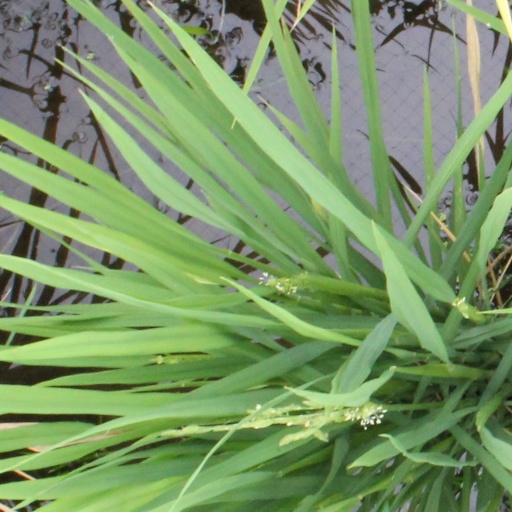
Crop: rice